Your Best Friend (film)

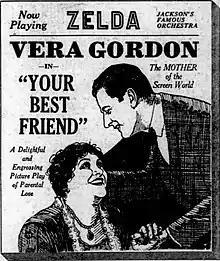
Newspaper advertisement

Your Best Friend is a 1922 American silent drama film written and directed by William Nigh. The film stars Vera Gordon, Harry Benham, Stanley Price, and Belle Bennett. The film was released by Warner Bros. on March 26, 1922. It is not known whether the film survives.